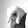
ASL letter: Q